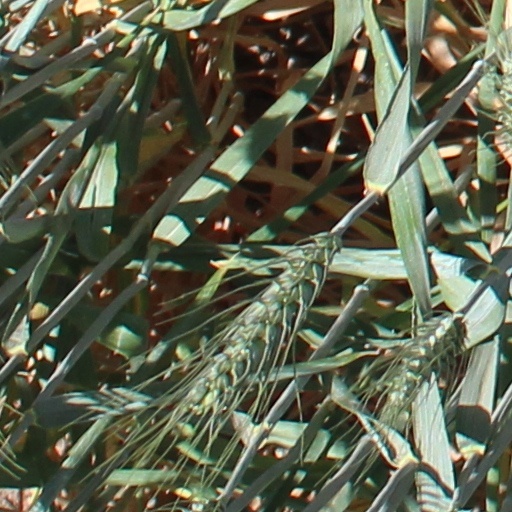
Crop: wheat